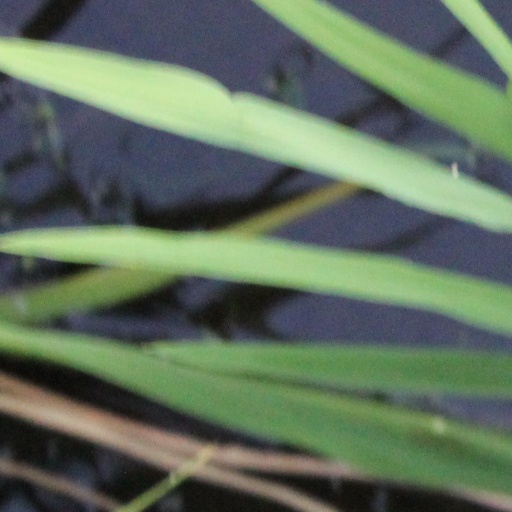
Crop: rice